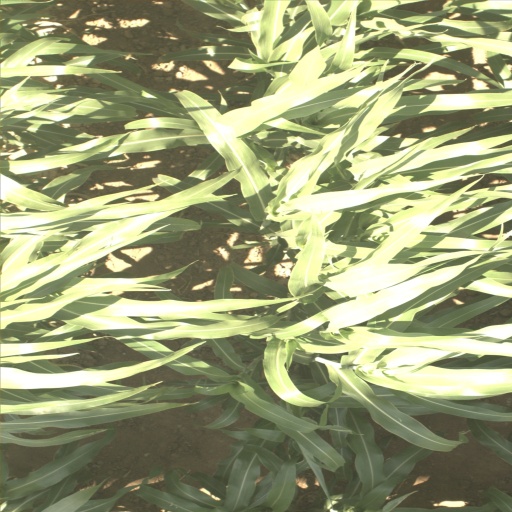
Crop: sorghum